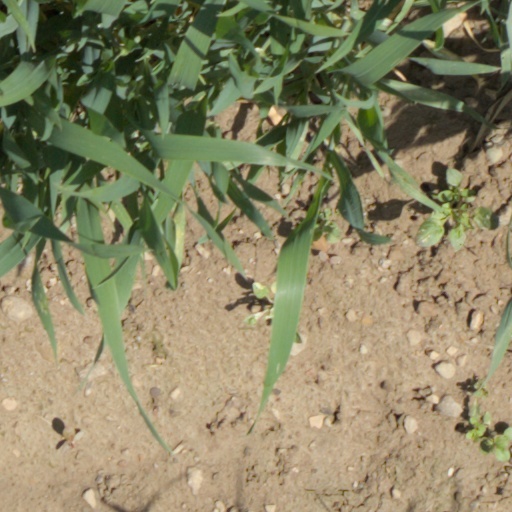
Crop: wheat